Sattathin Thirappu Vizhaa

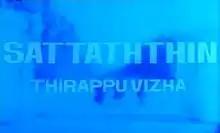
Title card

Sattathin Thirappu Vizhaa is 1989 Indian Tamil-language legal thriller film written, produced and directed by M. Bhaskar. The film stars Karthik, Shobana and Ravichandran, with Nizhalgal Ravi, Kuyili and Rajesh in supporting roles. It was released on 16 June 1989. This movie was an unofficial remake of Nalla Theerpu released in 1959. A lot of plot points were borrowed.